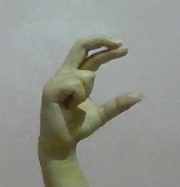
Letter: thal